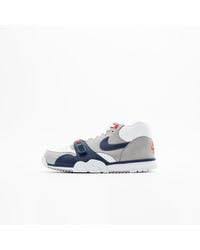
Label: Sneaker